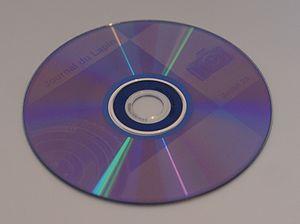
Un disque gravé avec DiscT@2
Le DiscT@2 est une technique de Yamaha permettant de graver sur les CD-R et les DVD-R, des textes et images dans la surface inscriptible restante après la gravure des données. Apparue en 2002 avec le graveur de CD CRW-F1, cette technique n'a depuis pas été reconduite sur d'autres modèles de graveurs de CD mais a été adaptée plus tard sur des graveurs de DVD Pioneer et NEC.